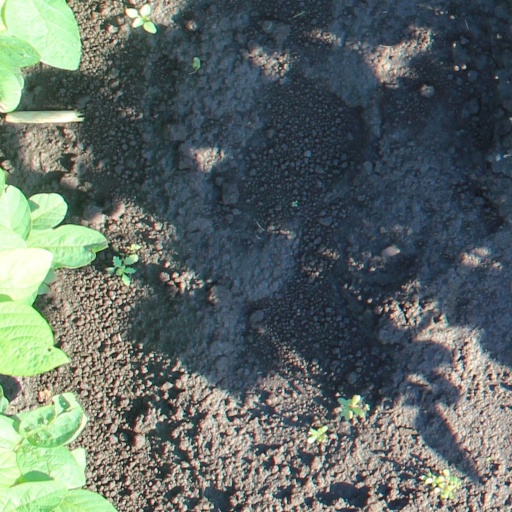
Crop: soybean